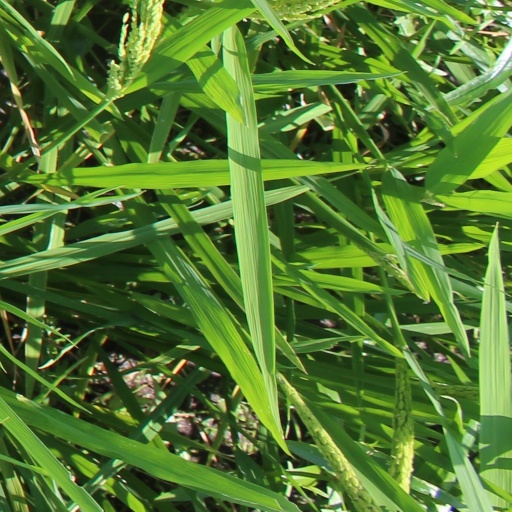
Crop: rice